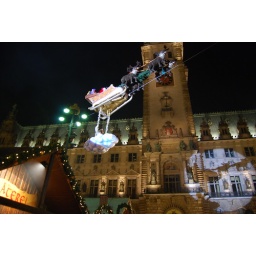
santa flies with girl in a cloud